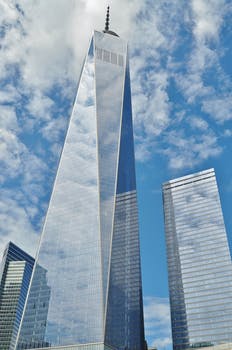
Label: No Watermark